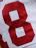
Number: 8